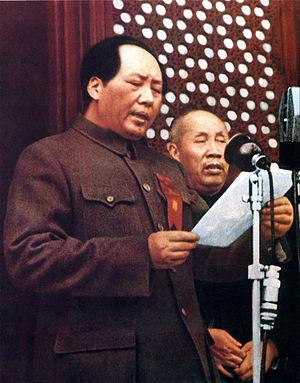
Le premier congrès national du Parti communiste chinois, s'est tenu à Shanghai et à Jiaxing entre le 23 juillet et le 2 août 1921 et marque la création officielle du Parti communiste chinois. Le congrès a commencé dans un bâtiment dans la Concession française de Shanghai.
Les relations sino-américaines sont les liens, à la fois de concurrence et de coopération, tissés entre les États-Unis d'Amérique et la République populaire de Chine. La plupart des analystes constatent que ces relations sont complexes et à multiples facettes : les deux pays ne sont ni alliés ni ennemis, mais sont néanmoins deux grandes puissances aux économies liées. L'exécutif américain ne considère pas la République populaire de Chine comme un adversaire, mais un concurrent dans certains domaines et un partenaire dans d'autres.